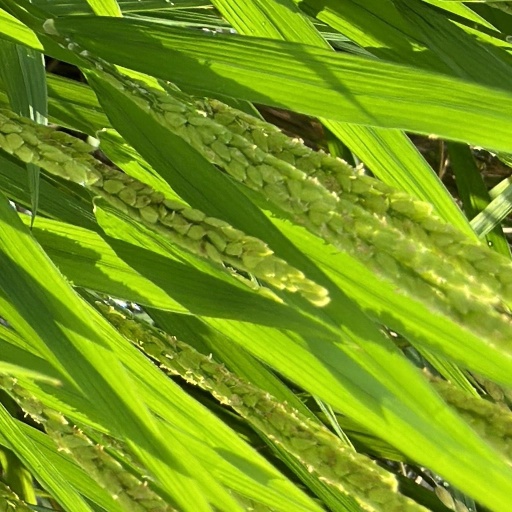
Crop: rice